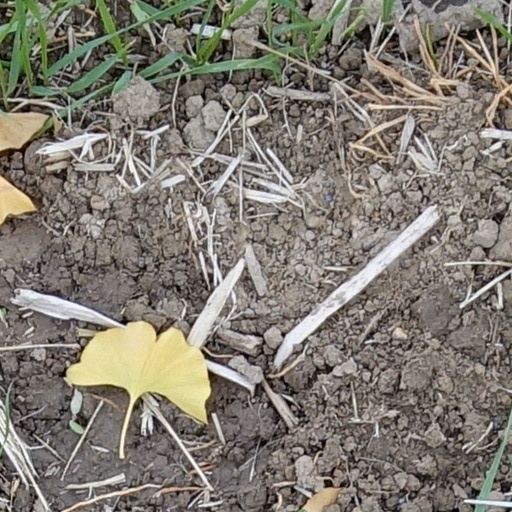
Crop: wheat